Redemption Road

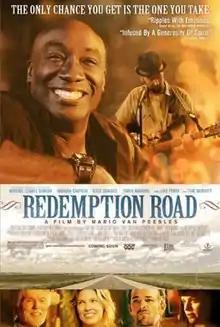

Redemption Road (also Black, White and Blues) is a 2010 American film directed by Mario Van Peebles and starring Michael Clarke Duncan and Luke Perry.